Twenty 4 Seven

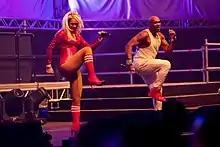
Twenty 4 Seven (2016)

In 2010, van Rijen announced that Stacey Paton had returned to the group, along with two new vocalists, "Li Ann" (Lianne van Groen) and "Miss Cherry" (Sharon Doorson). In July 2010, van Rijen announced a brand new version of "Slave to the Music", titled "Slave to the Music 2010", would be released in late 2010. Following the recording of the single, Miss Cherry ended her involvement with the group, which was promptly re-recorded with only Li Ann and Stacey's voices. Although a teaser video was released in December 2010 with a "coming soon" teaser banner, no information about the exact release of the single has been released. A single was released in 2012 titled 'The Reason'. A music video was made for this single. 'The Reason' had some success in the Netherlands, which peaked at #33 in the Dutch charts.